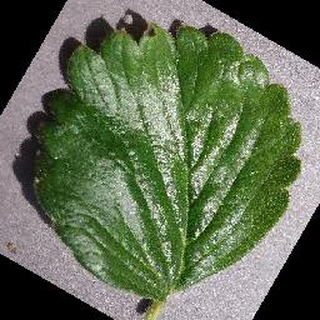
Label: healthy_strawberry